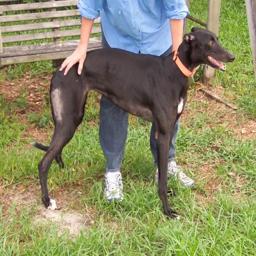
Animal: dogs